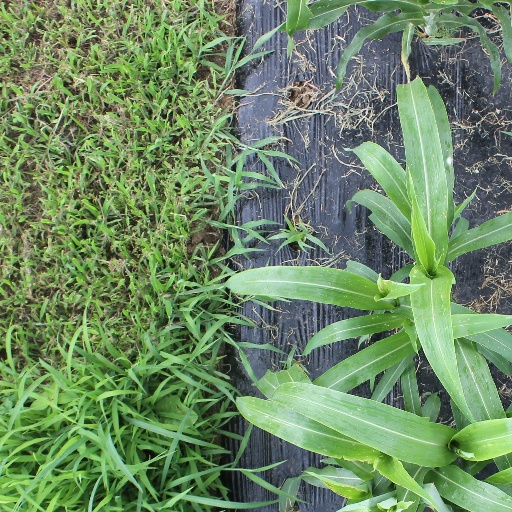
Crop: sorghum